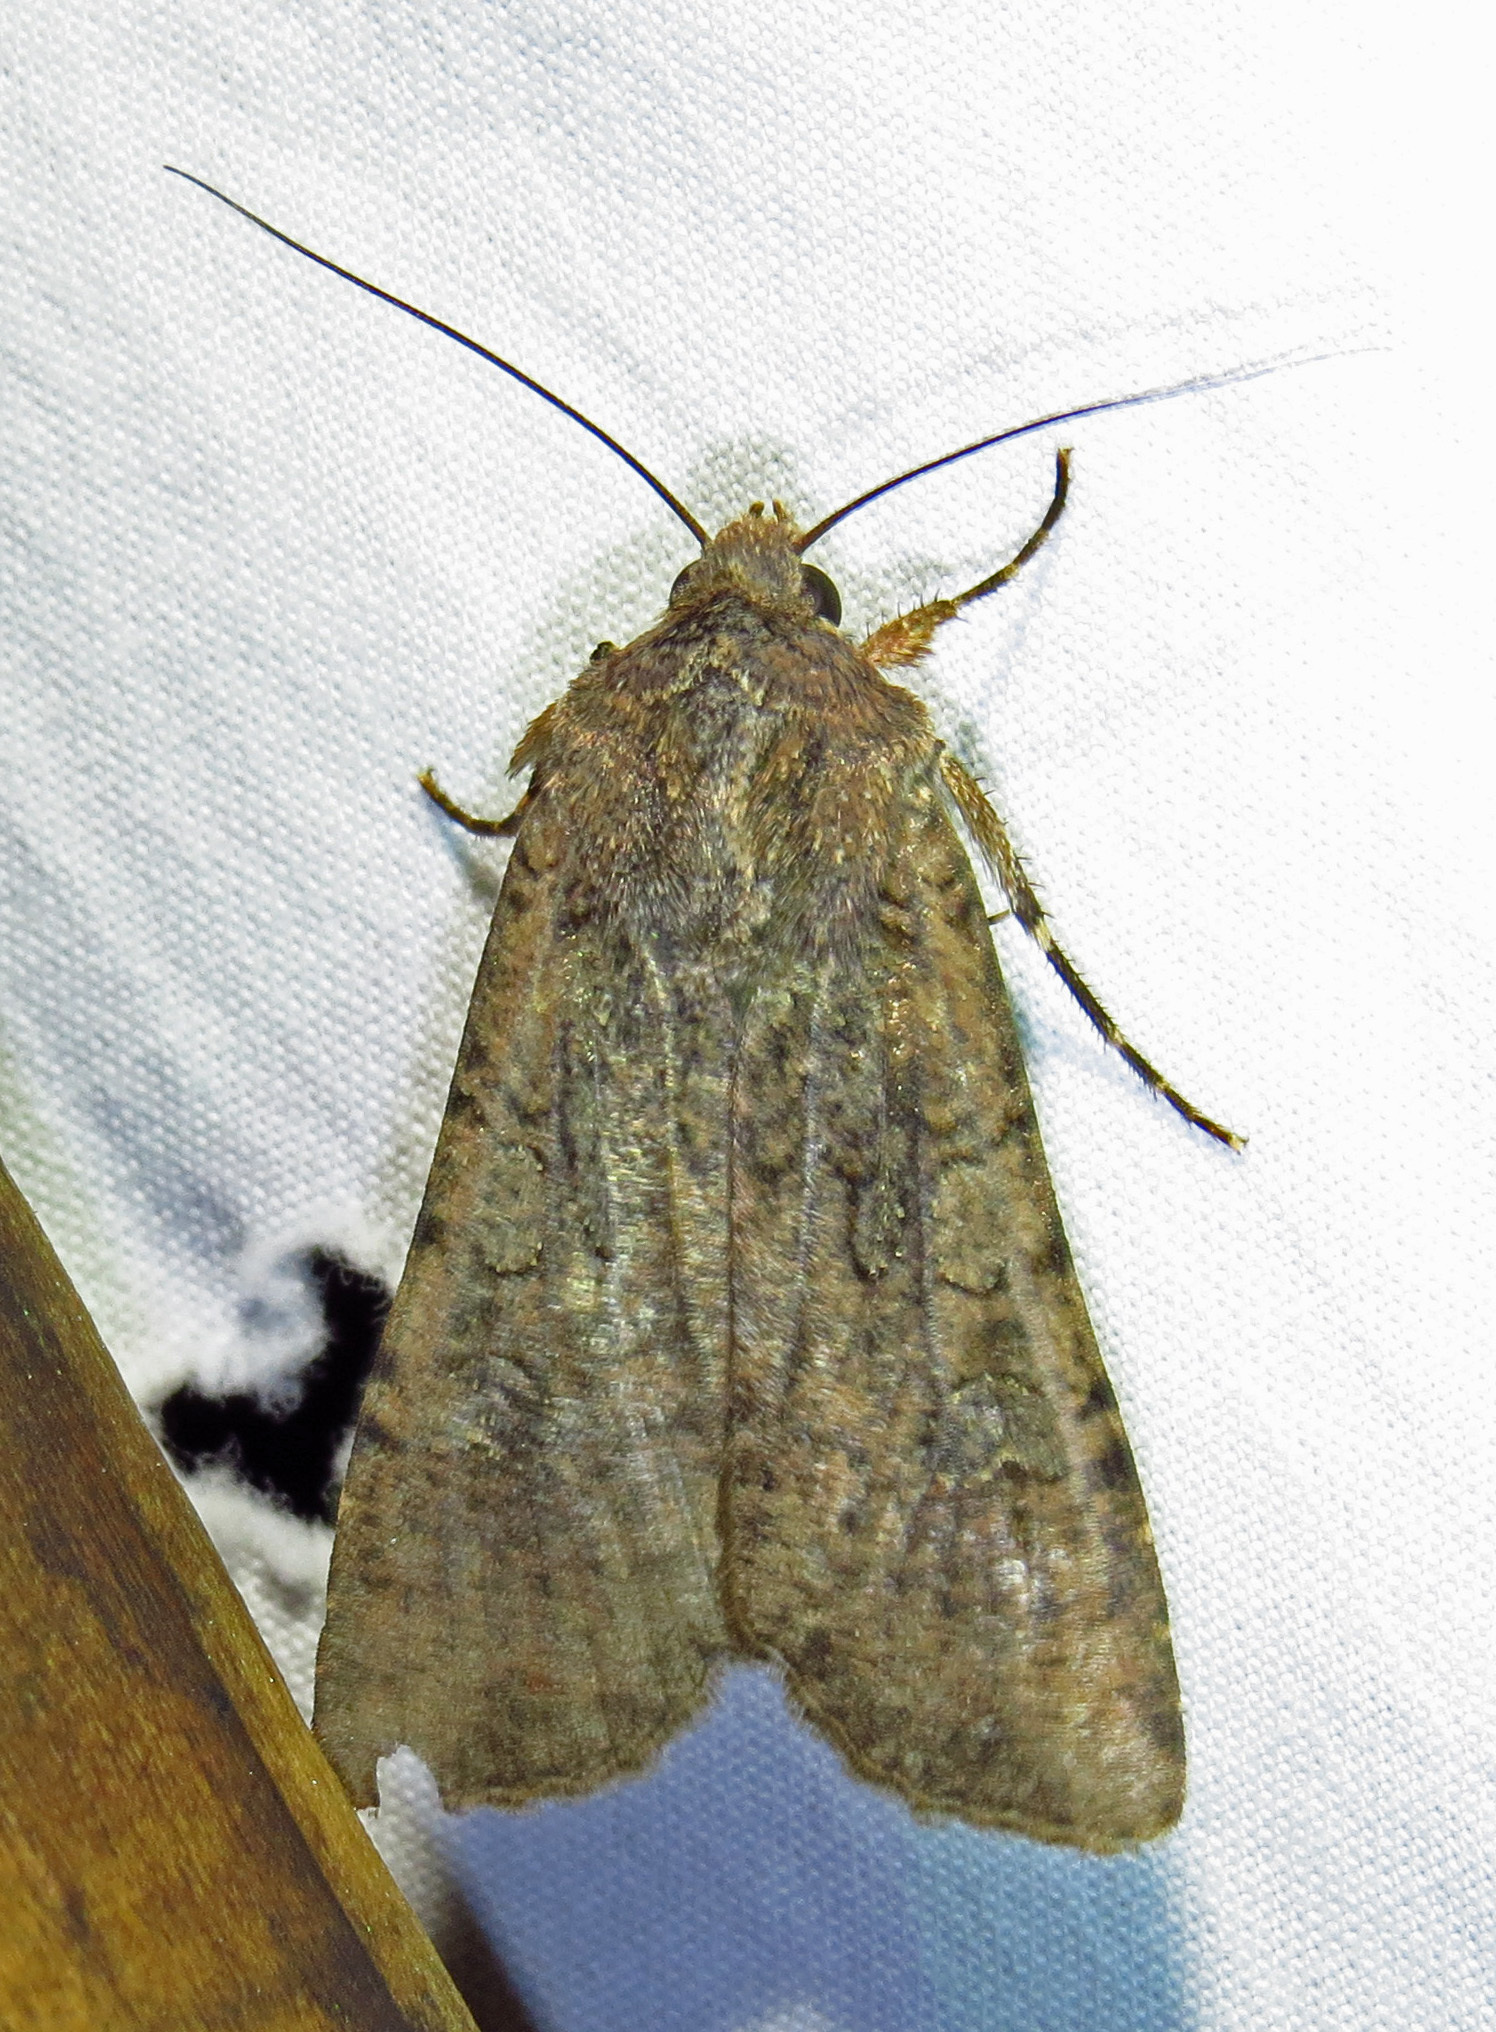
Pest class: cutworms